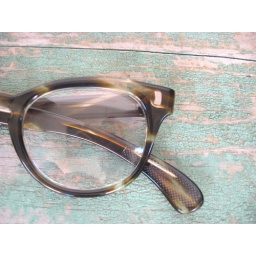
1960s tortoise shell plastic eyeglasses, by Liberty